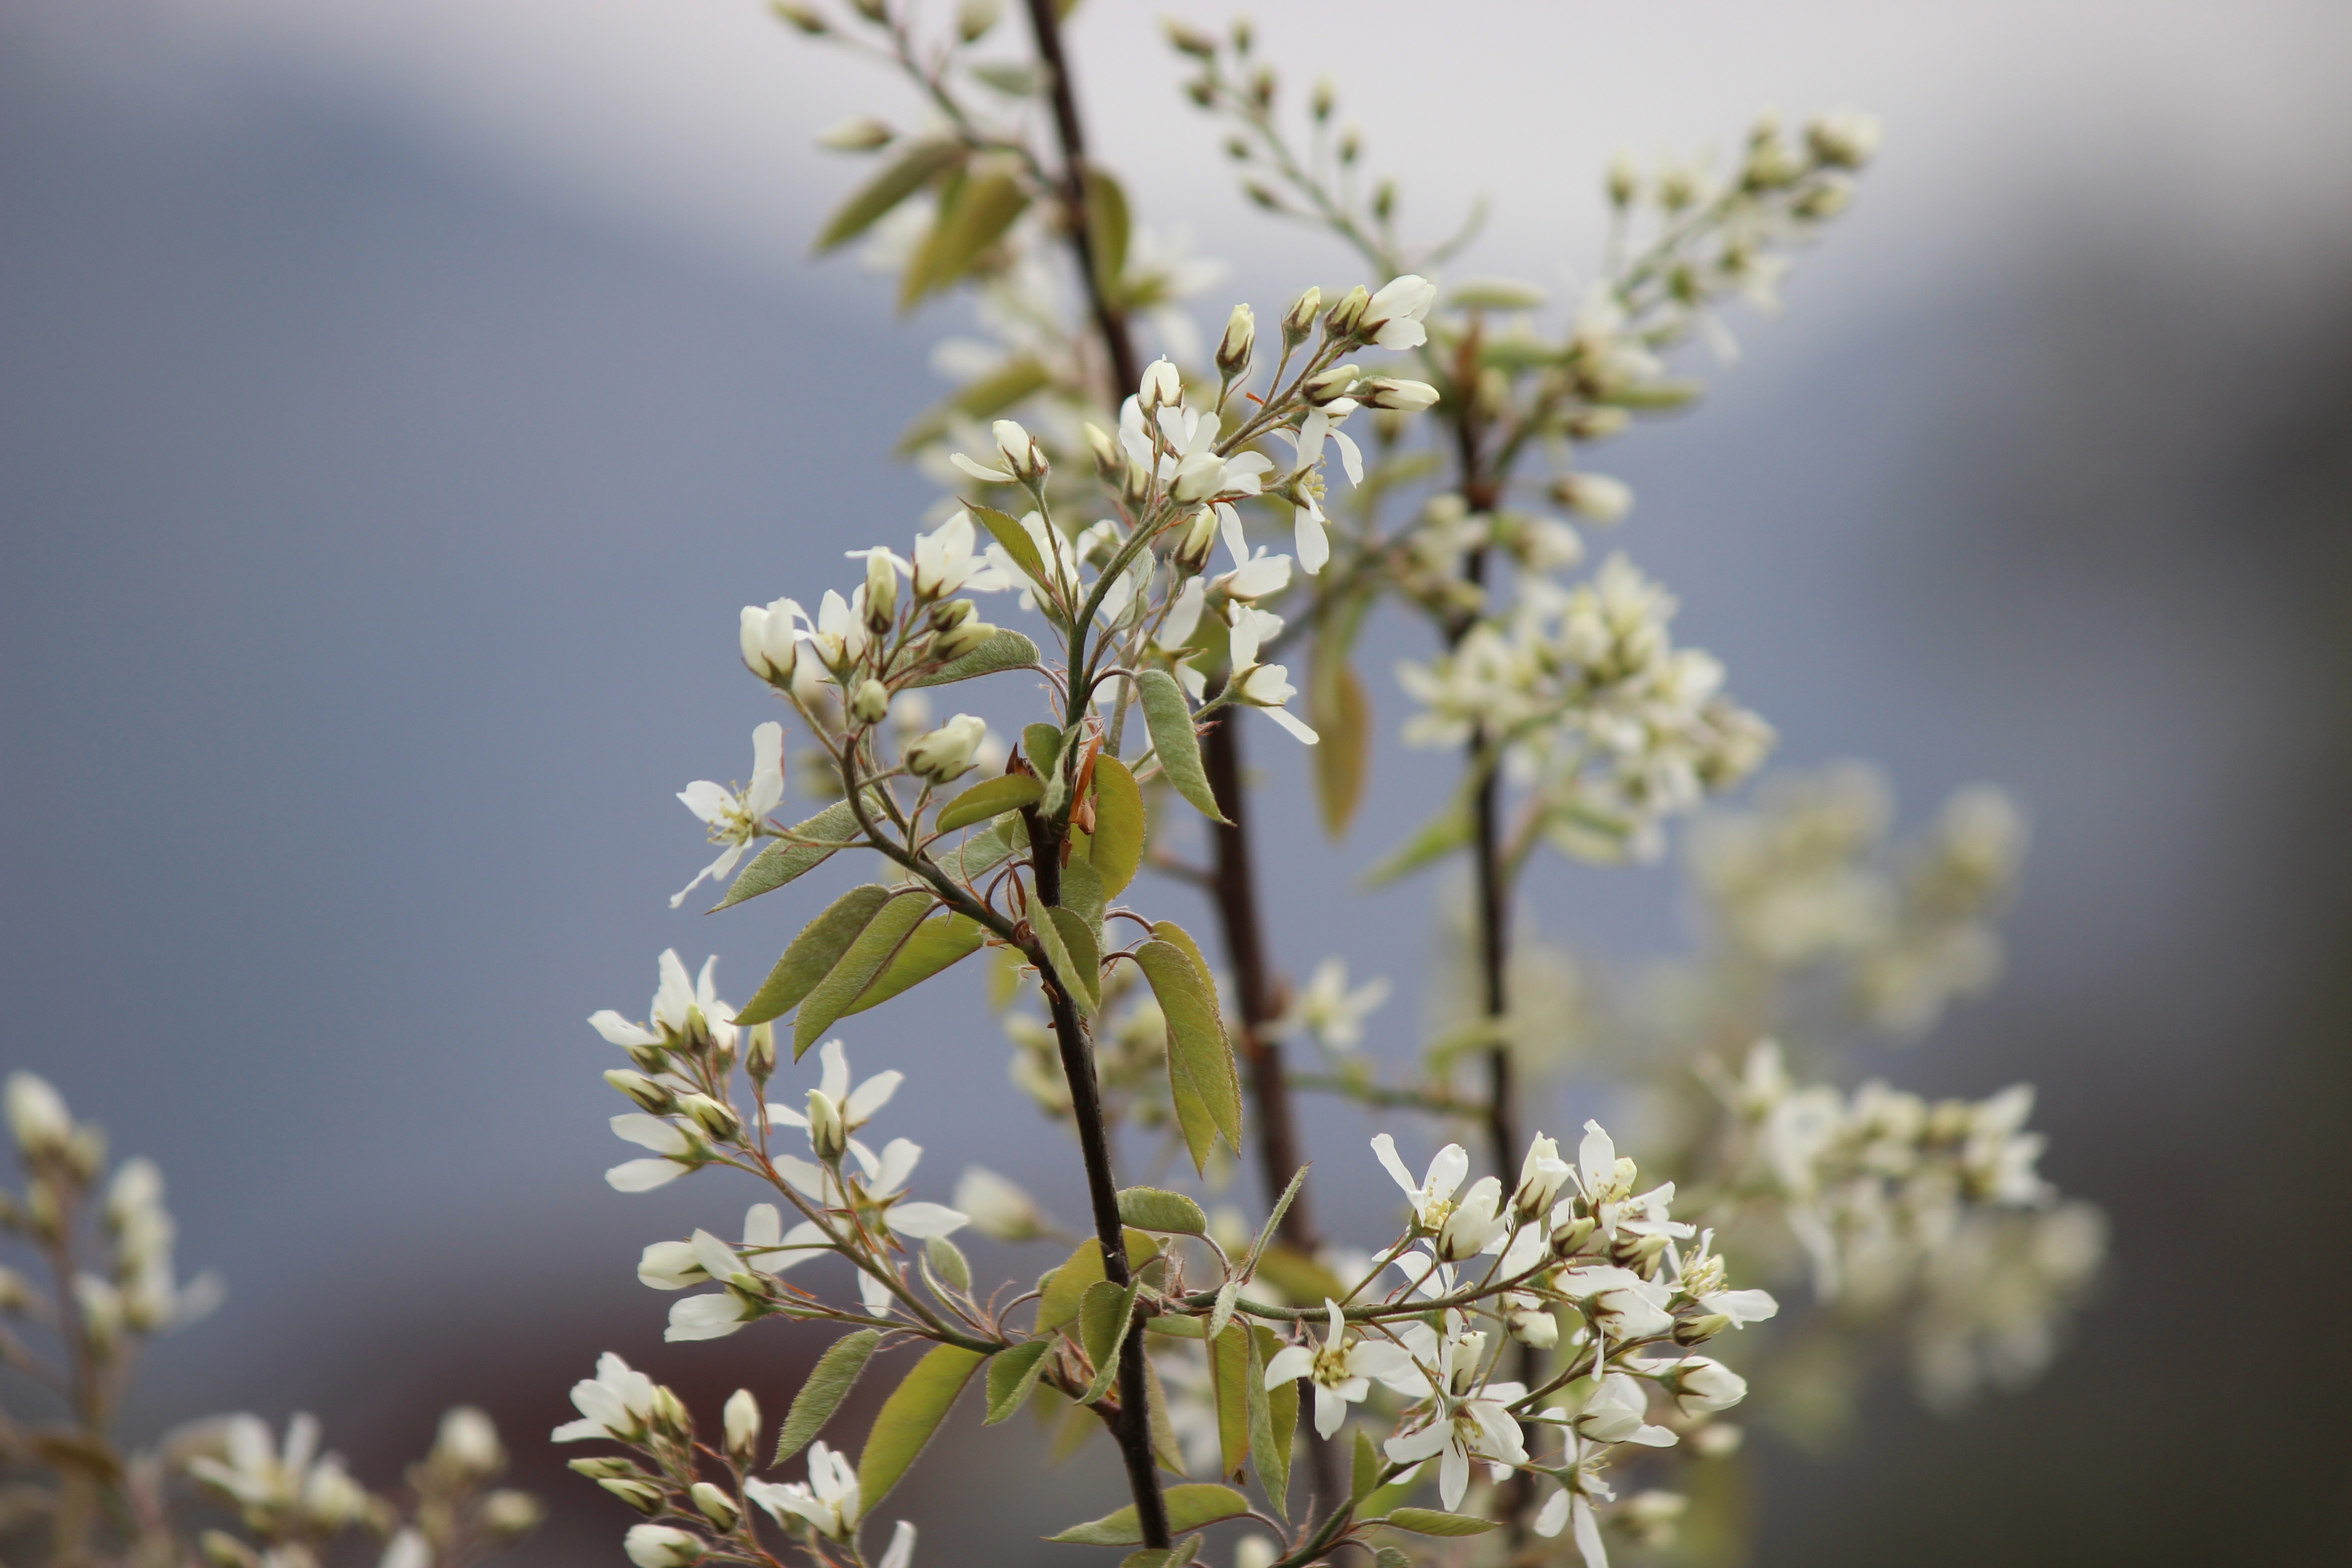
tree, nature, branch, blossom, plant, fruit, flower, bloom, food, spring, produce, botany, flora, twig, close up, leaves, shrub, macro photography, flowering plant, land plant